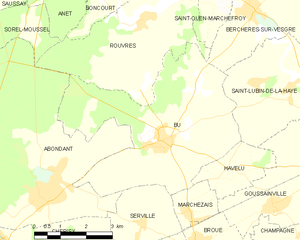
Carte de Bû et des communes limitrophes.
Bû est une commune française située dans le département d'Eure-et-Loir en région Centre-Val de Loire.